Julius Nyerere

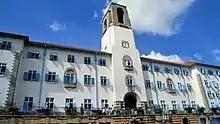
The main building at Makerere University in Uganda, where Nyerere studied a teacher training course

In October 1941, Nyerere completed his secondary education and decided to study at Makerere College in the Ugandan city of Kampala. He secured a bursary to fund a teacher training course there, arriving in Uganda in January 1943. At Makerere, he studied alongside many of East Africa's most talented students, although spent little time socialising with others, instead focusing on his reading. He took courses in chemistry, biology, Latin, and Greek. Deepening his Catholicism, he studied the Papal Encyclicals and read the work of Catholic philosophers like Jacques Maritain; most influential however were the writings of the liberal British philosopher John Stuart Mill. He won a literary competition with an essay on the subjugation of women, for which he had applied Mill's ideas to Zanaki society. Nyerere was also an active member of the Makere Debating Society, and established a branch of Catholic Action at the university.